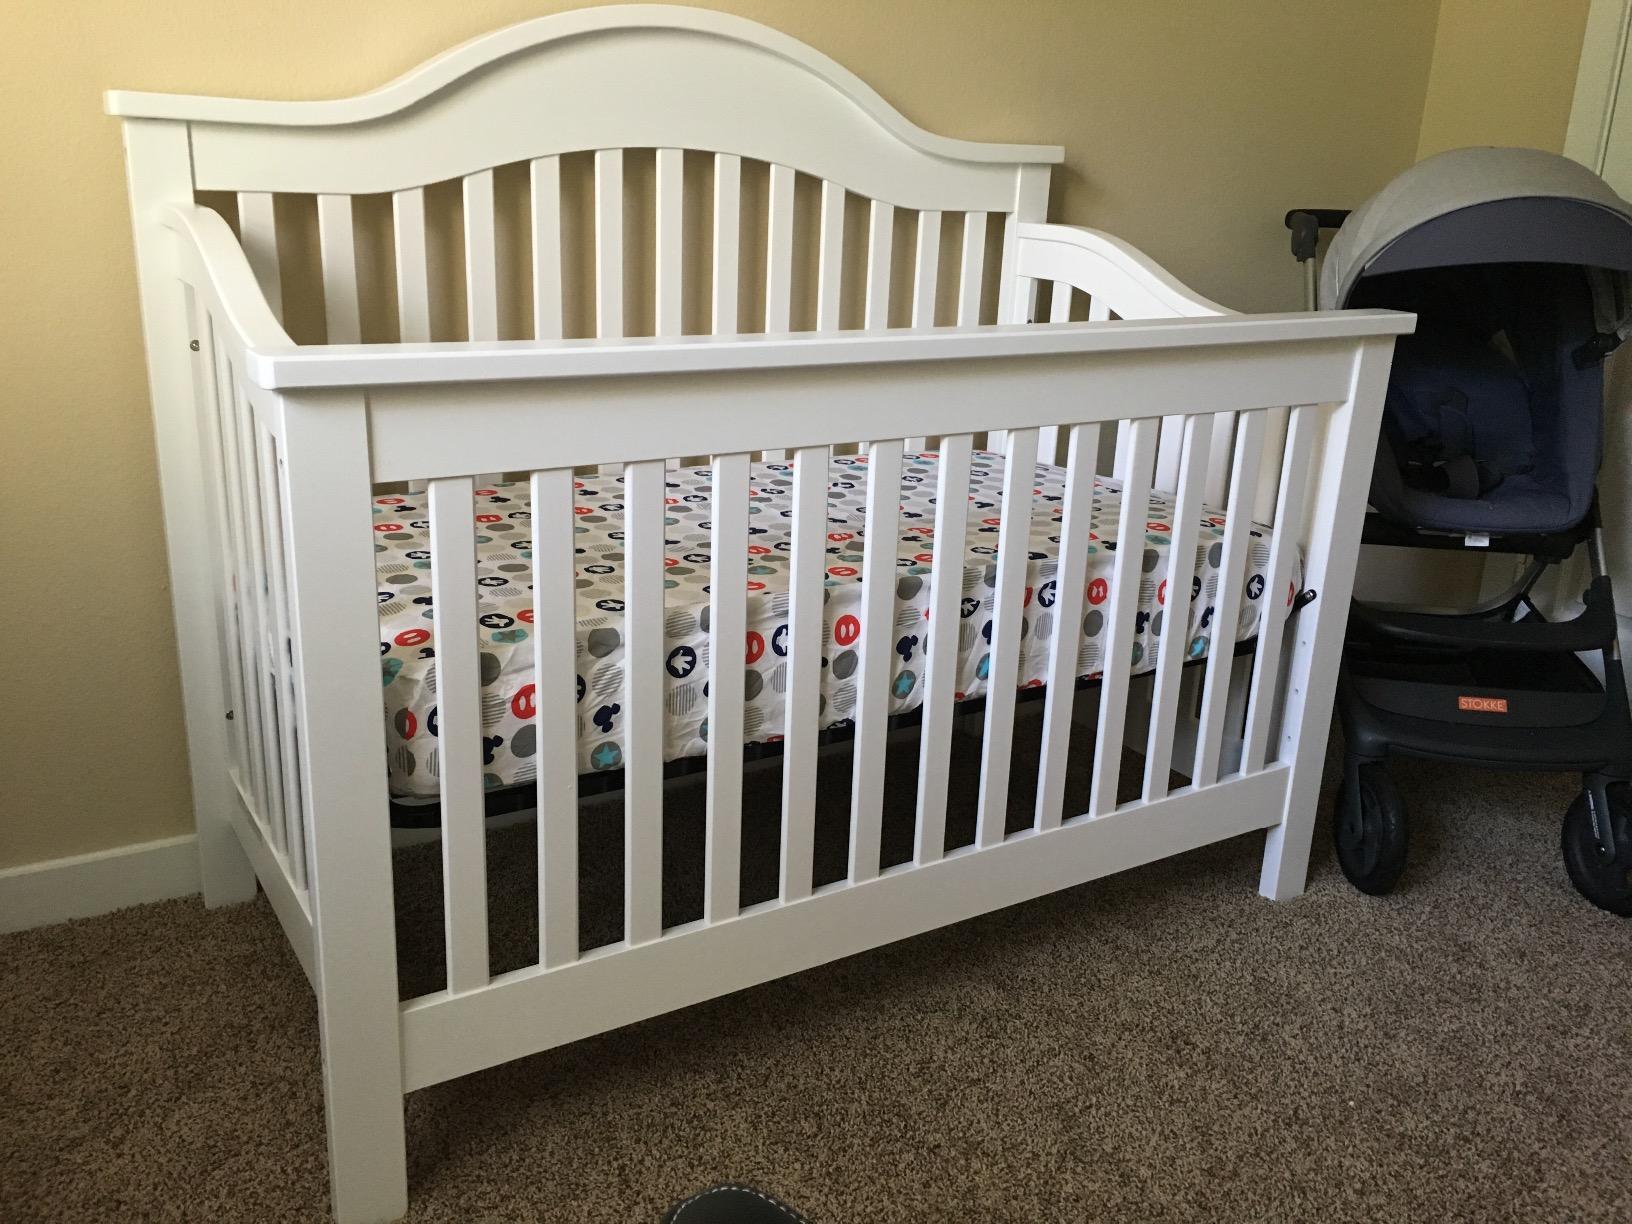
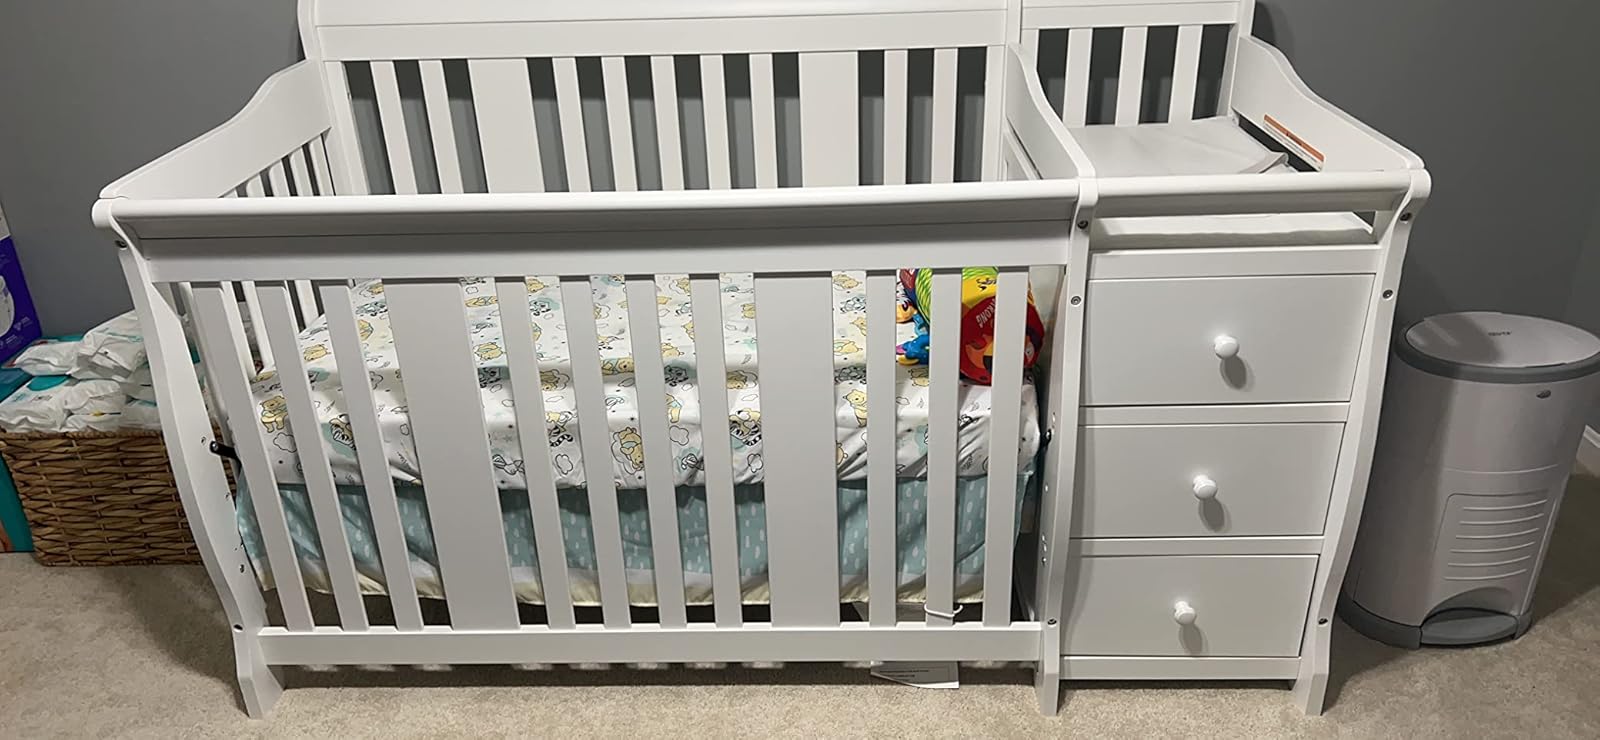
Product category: products_crib
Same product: no